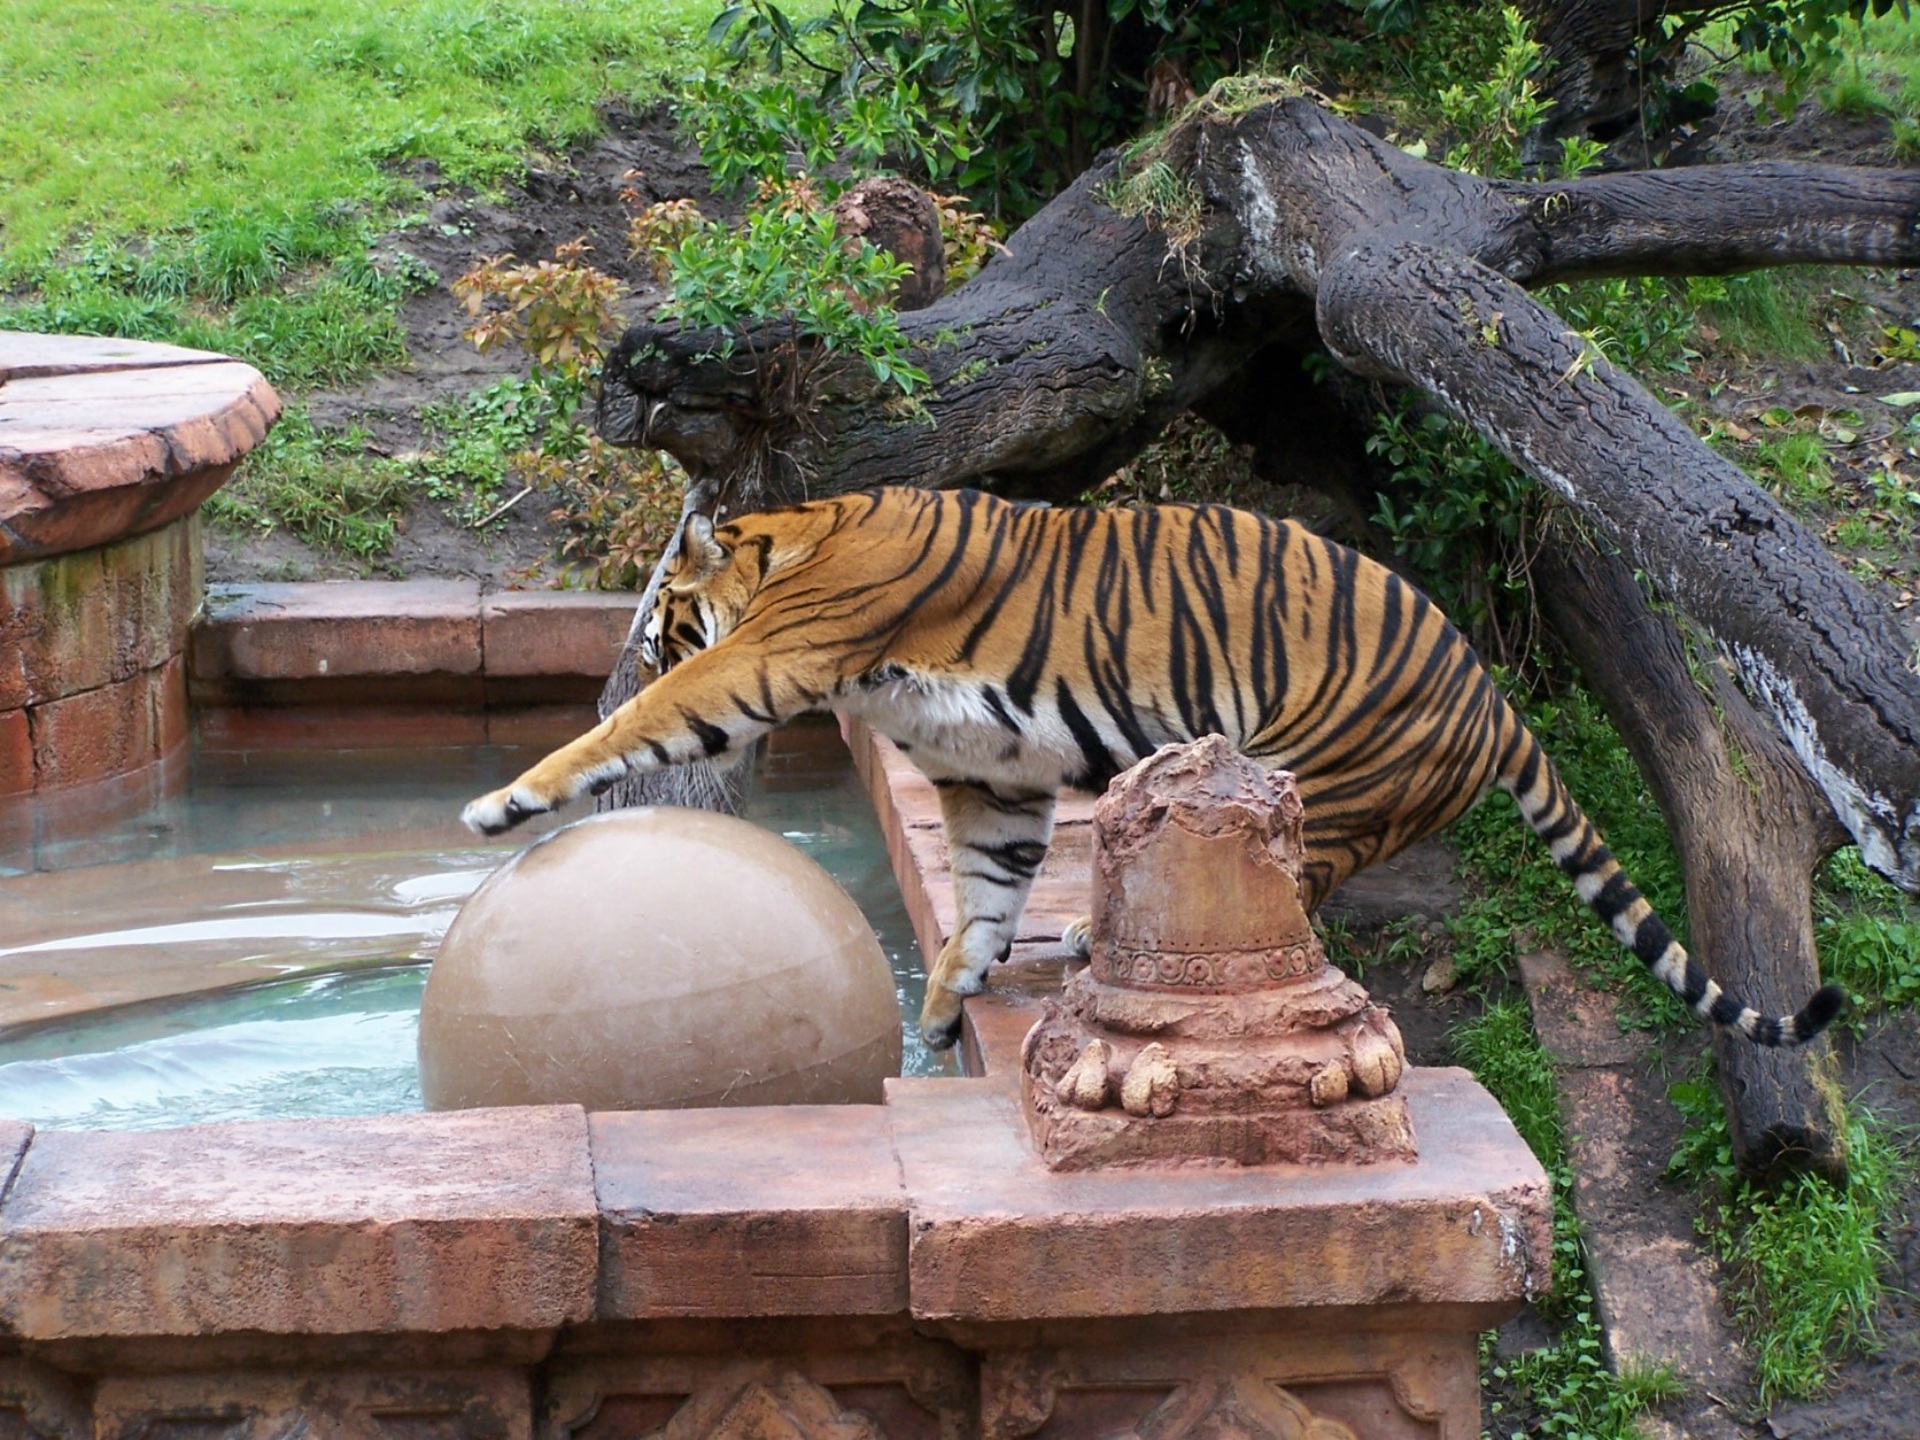
wildlife, zoo, jungle, fauna, disney, temple, tiger, carving, big cats, outdoor recreation, animal kingdom